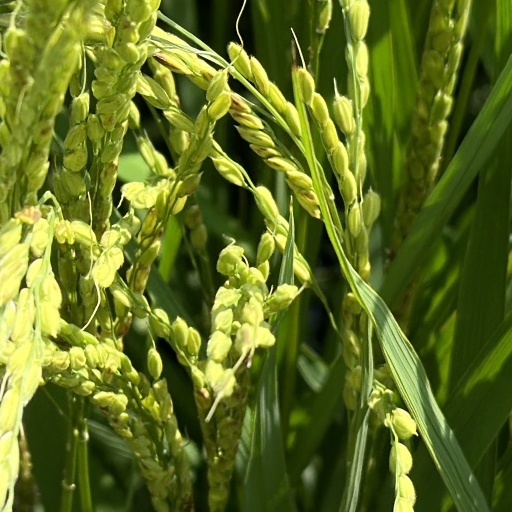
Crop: rice